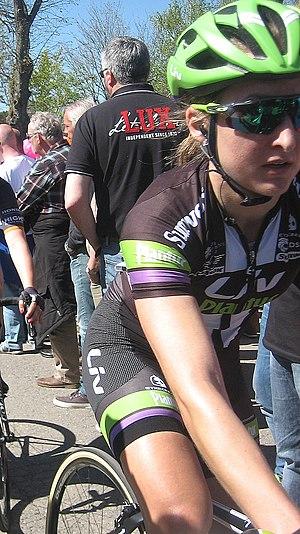
La saison 2016 de l'équipe cycliste Liv-Plantur est la sixième de la formation. Le recrutement est marqué par le départ des leaders de l'équipe : Amy Pieters et Amy Pieters, ainsi que de la sprinteuse Lucy Garner. En compensation, la formation enregistre l'arrivée de la Canadienne Leah Kirchmann.
Leah Kirchmann est une coureuse cycliste professionnelle canadienne membre de l'équipe Sunweb. Elle a notamment été championne du Canada sur route et du contre-la-montre en 2014.